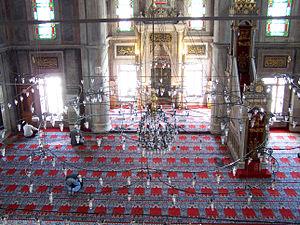
La mosquée Laleli est une mosquée impériale ottomane située dans le district de Fatih en Turquie.